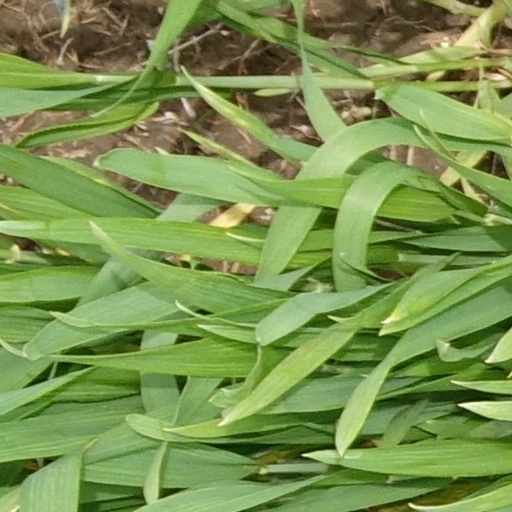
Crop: wheat